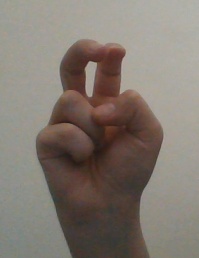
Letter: toot